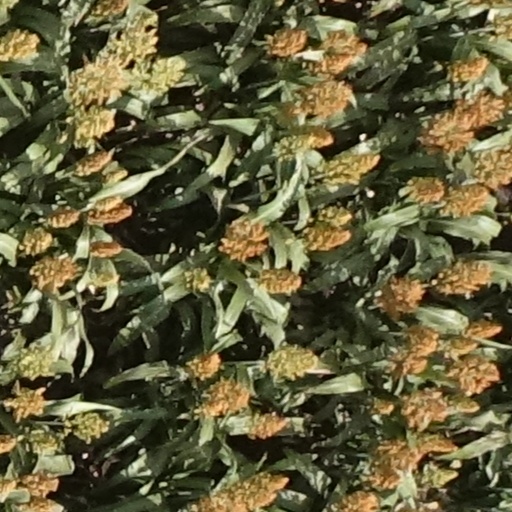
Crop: sorghum